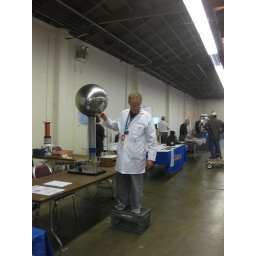
van de graaff generator, shocking guy in white lab coat